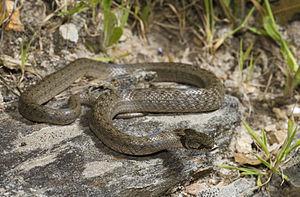
Macroprotodon brevis, la couleuvre à capuchon occidentale, est une espèce de serpent de la famille des Colubridae.